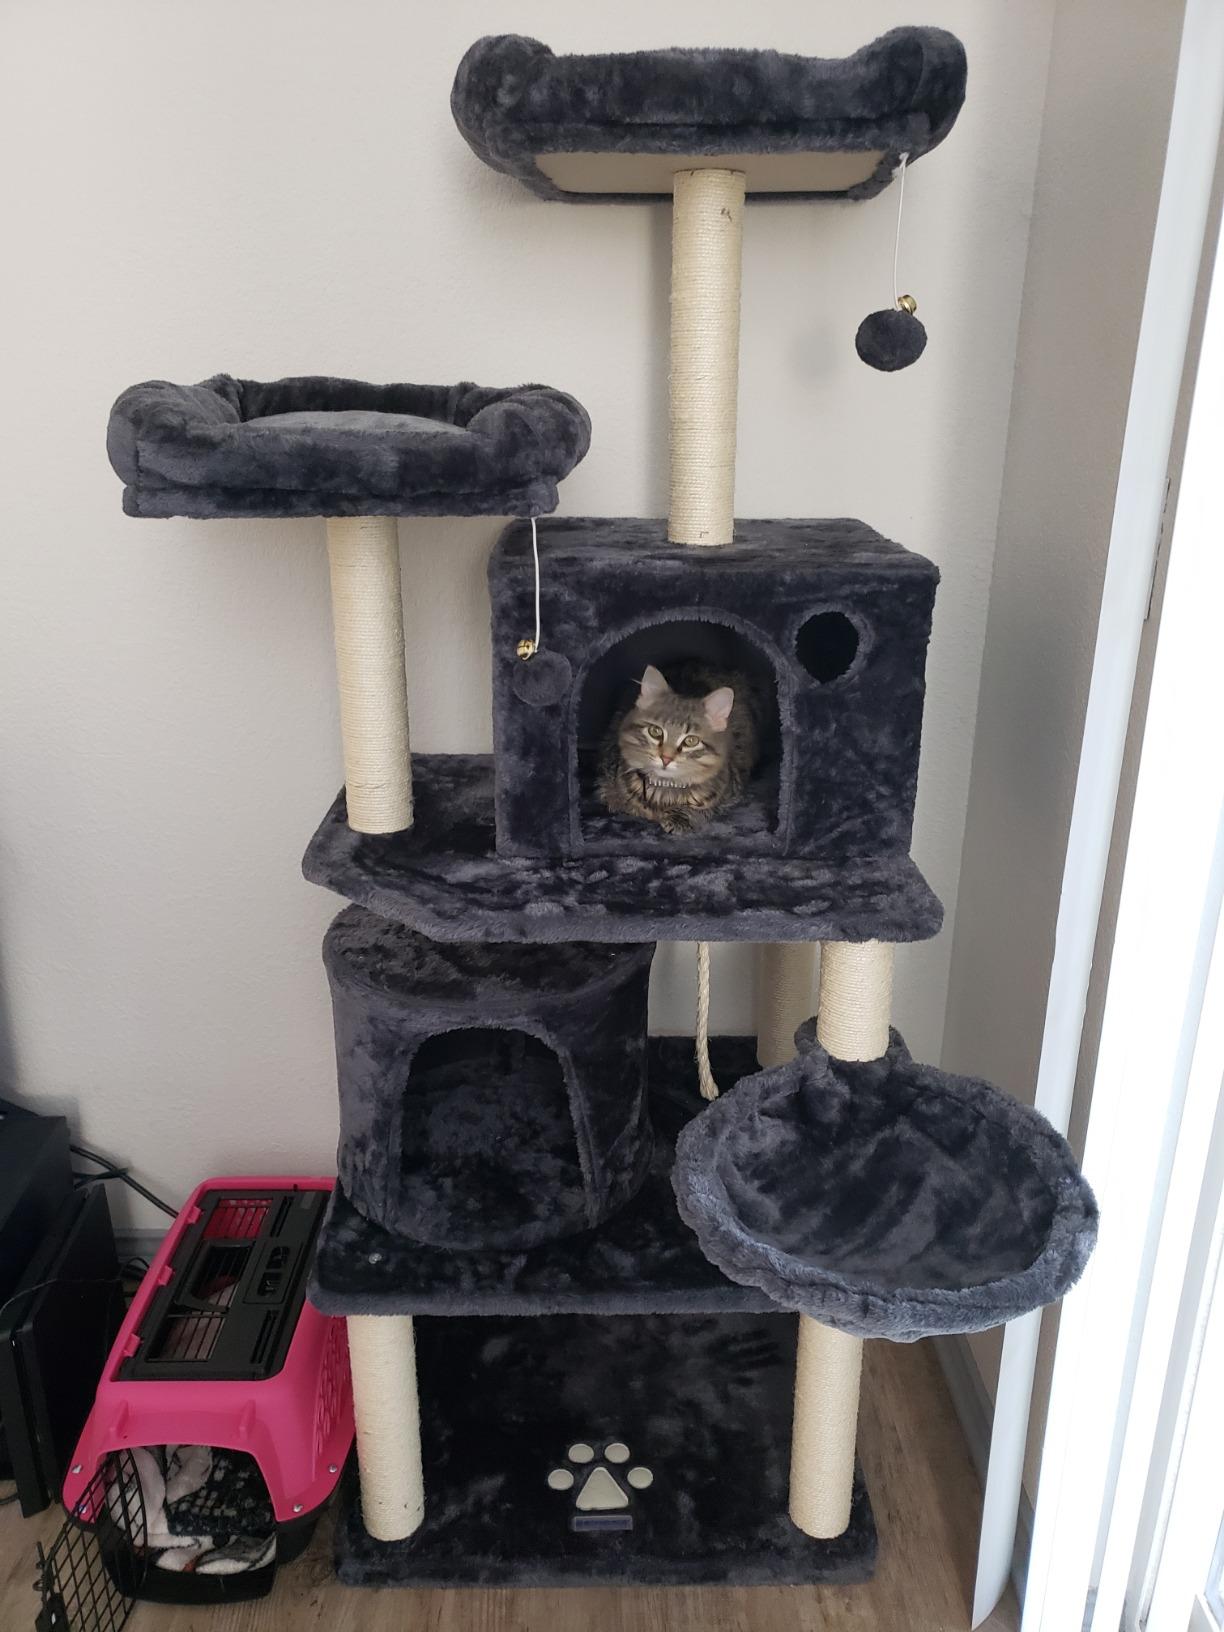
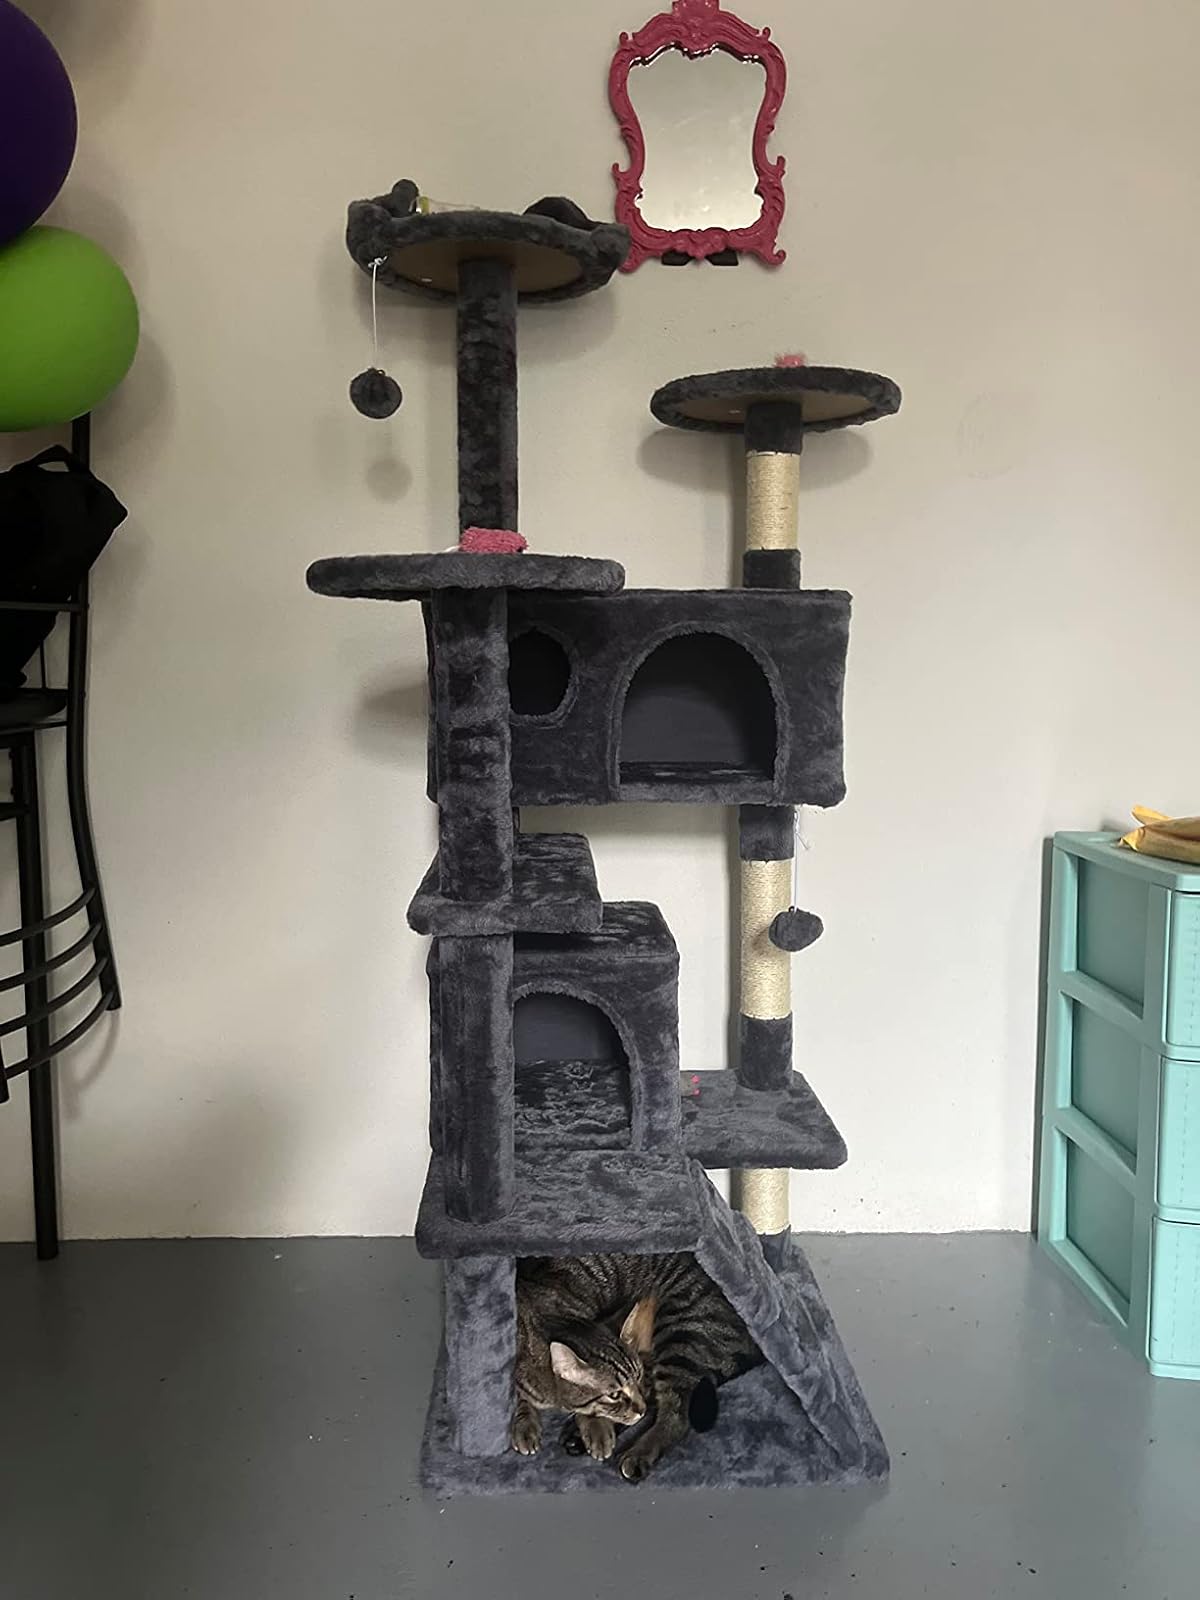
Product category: items_cat tree
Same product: no